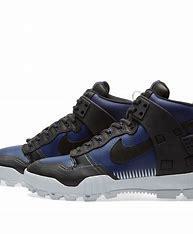
Brand: Nike
Model: Undercover